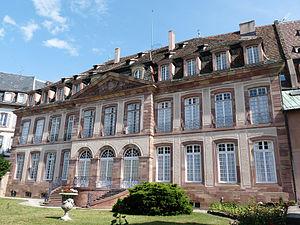
Strasbourg
Cet article donne une liste des voies de la ville de Strasbourg, en France, classées par quartier.